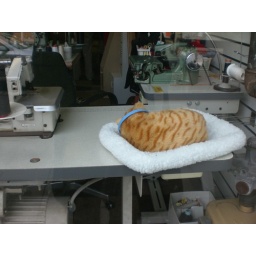
the sleeping cat in the reparing clothes shop